Nightsiren

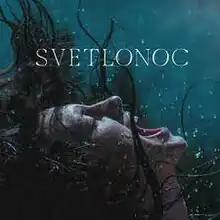

Nightsiren is a 2022 Slovak-Czech feminist psychological horror drama by director Tereza Nvotová. The film premiered at the Locarno Film Festival, where it won the Golden Leopard – Filmmakers of the Present award.